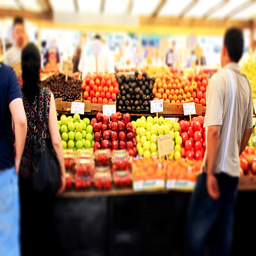
some people standing near a fruit stand
The people are looking at the fruit in the display.
A group of people standing around  fresh produce.
This is a market with a large variety of fruits.
People stand looking at all the fruit in a market.